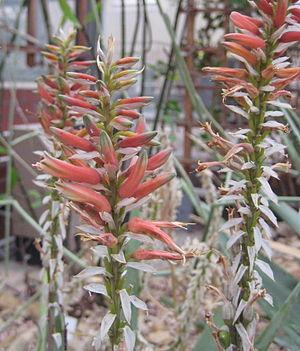
Aloe est un genre de plantes succulentes, les aloès, originaires d'Afrique, de Madagascar et les Iles Mascareines, de la péninsule arabique et Socotra.